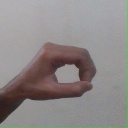
अक्षर: औ